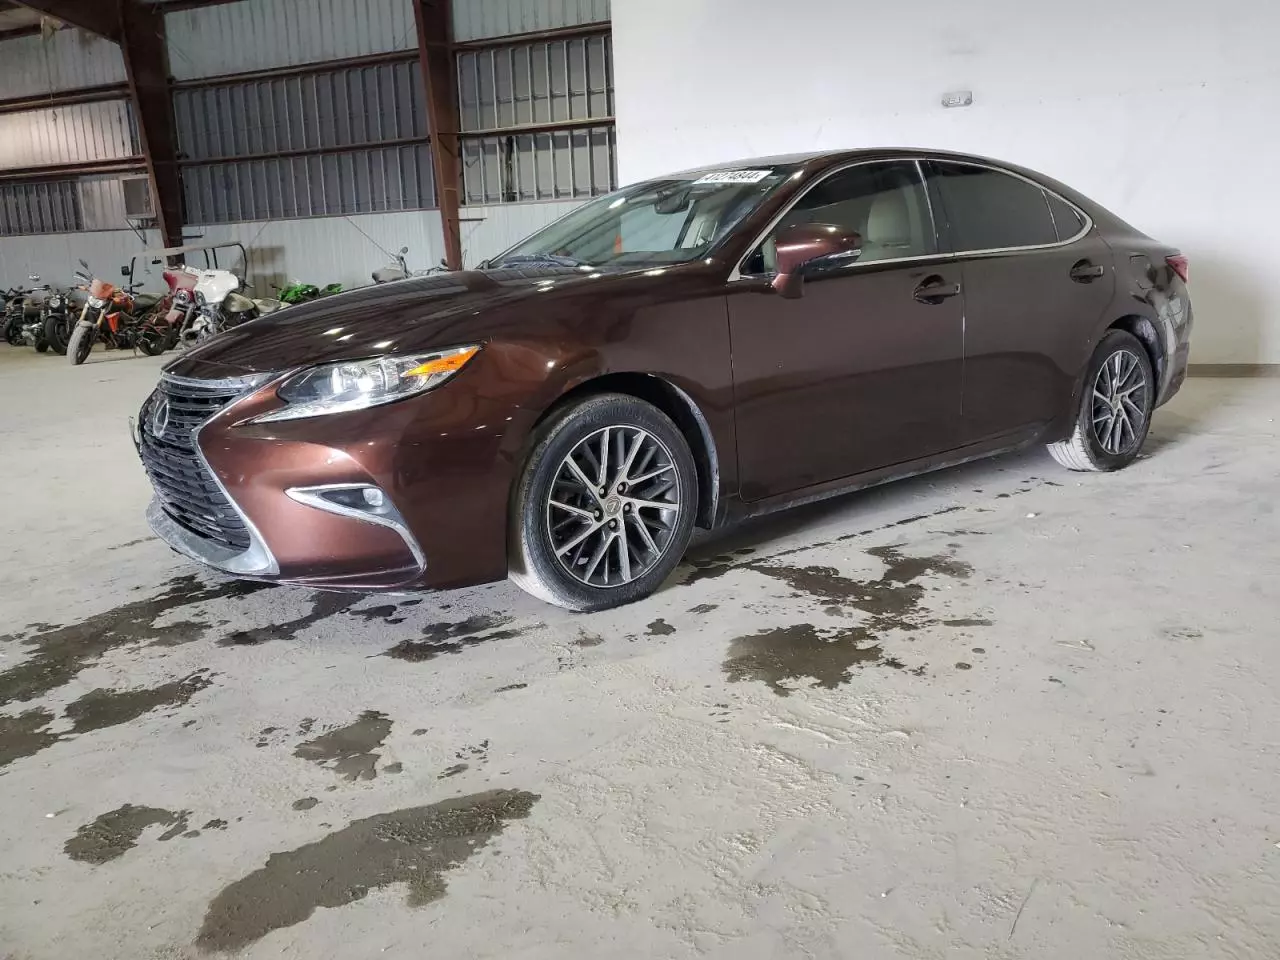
Aucun dommage détecté.
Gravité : aucun